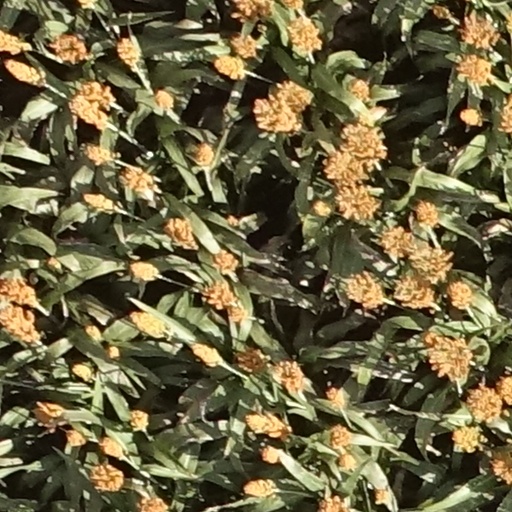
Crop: sorghum